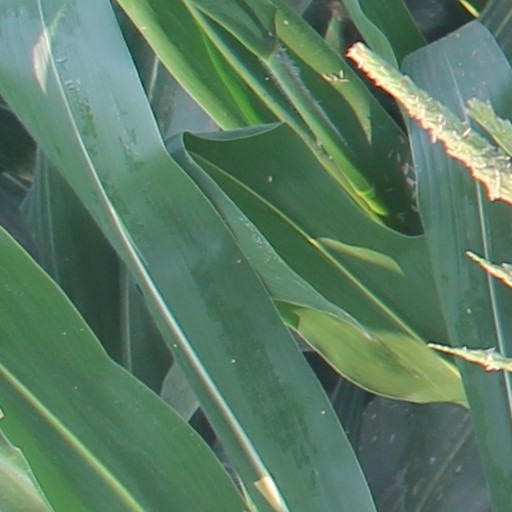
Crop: maize; corn